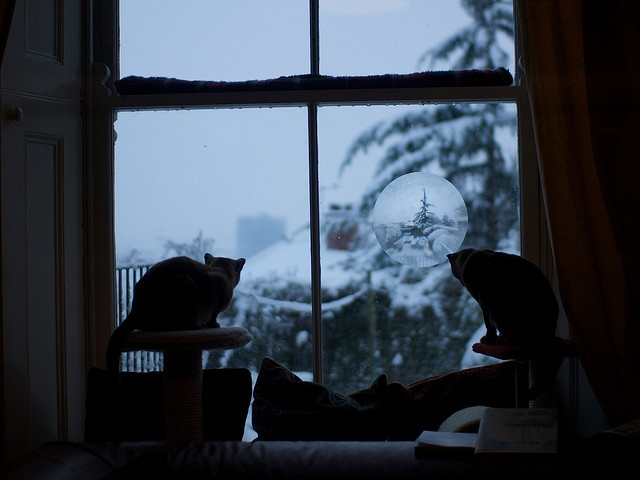
Two cats sitting on perches looking out a window.
Two cats are staring out the window on a gloomy day.
A cat staring out a window at snow covered tree's.
Two cats peeping through a window while sitting on top of a couch
A window looking out at snow with a cat perched in it